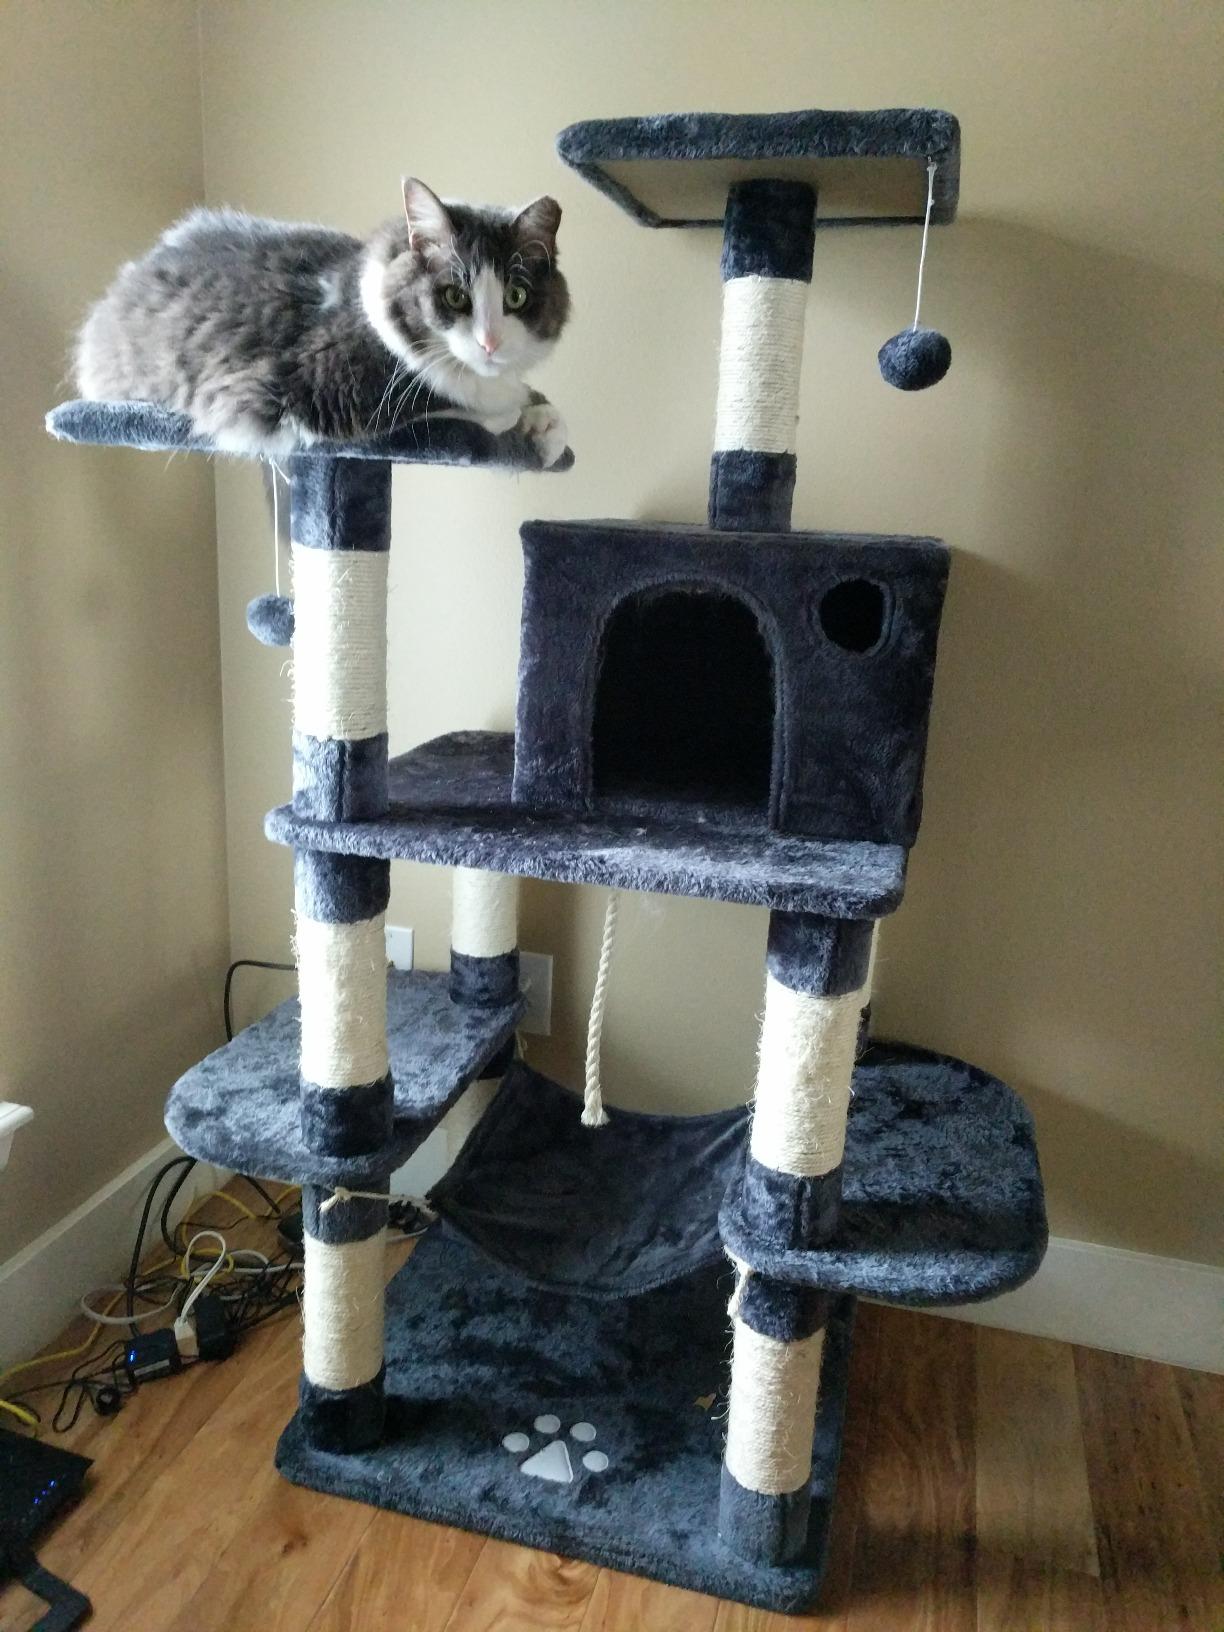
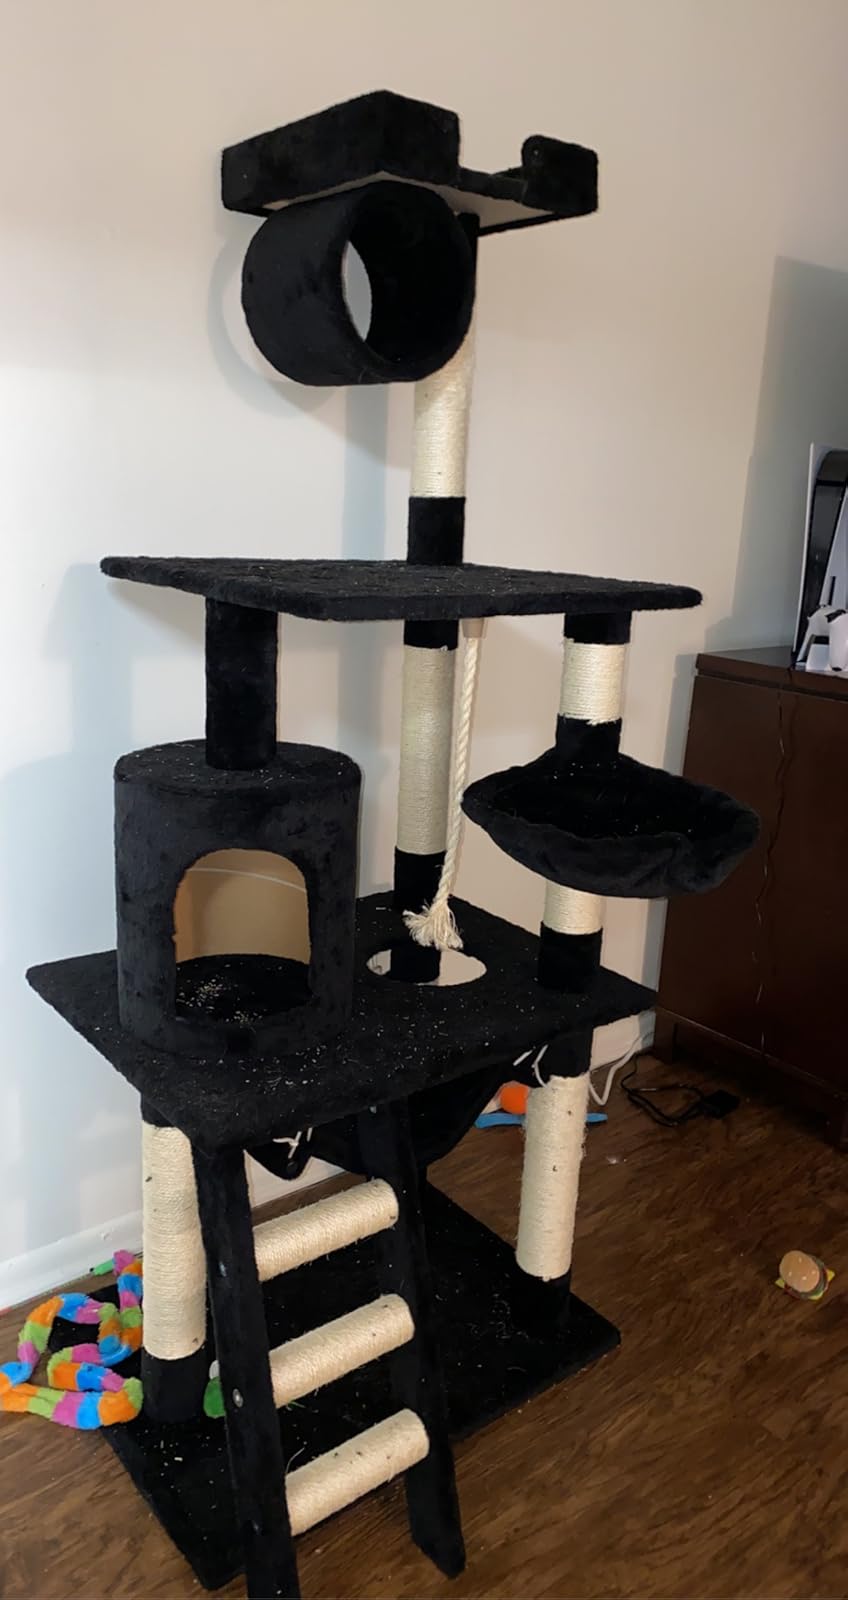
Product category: items_cat tree
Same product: no